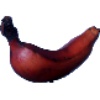
Label: Banana Red 1